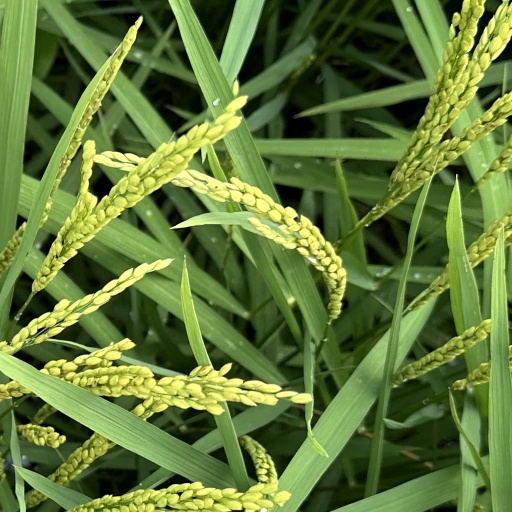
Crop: rice